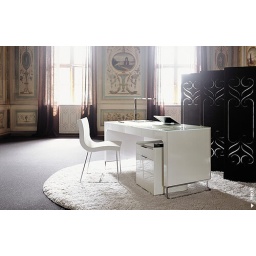
- Hyannis Port desk in white lacquer with glass top. $4265 - matching filing cabinet in white lacquer. $2041